Northwesternmost point of the Lake of the Woods

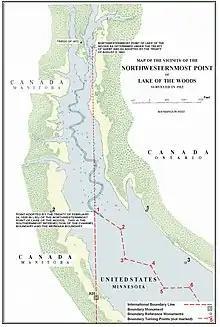
Surveyors report (1912) of the northwesternmost point of Lake of the Woods

In 1825, Johann Ludwig Tiarks, a German astronomer in British service, surveyed the lake. Tiarks identified two possibilities for the northwesternmost point on the lake, based on Thompson's maps: the Angle Inlet and Rat Portage. To determine which point was the most northwestern, he drew a line from each point in the southwest–northeast direction. If the line intersected the lake at any point, it was not the most northwestern point, as shown in the example diagram here. Tiarks determined that the only such line that did not intersect the lake was at the edge of a pond on the Angle Inlet. (A 1940 academic study documents this point as being in the immediate vicinity of (NAD83).)